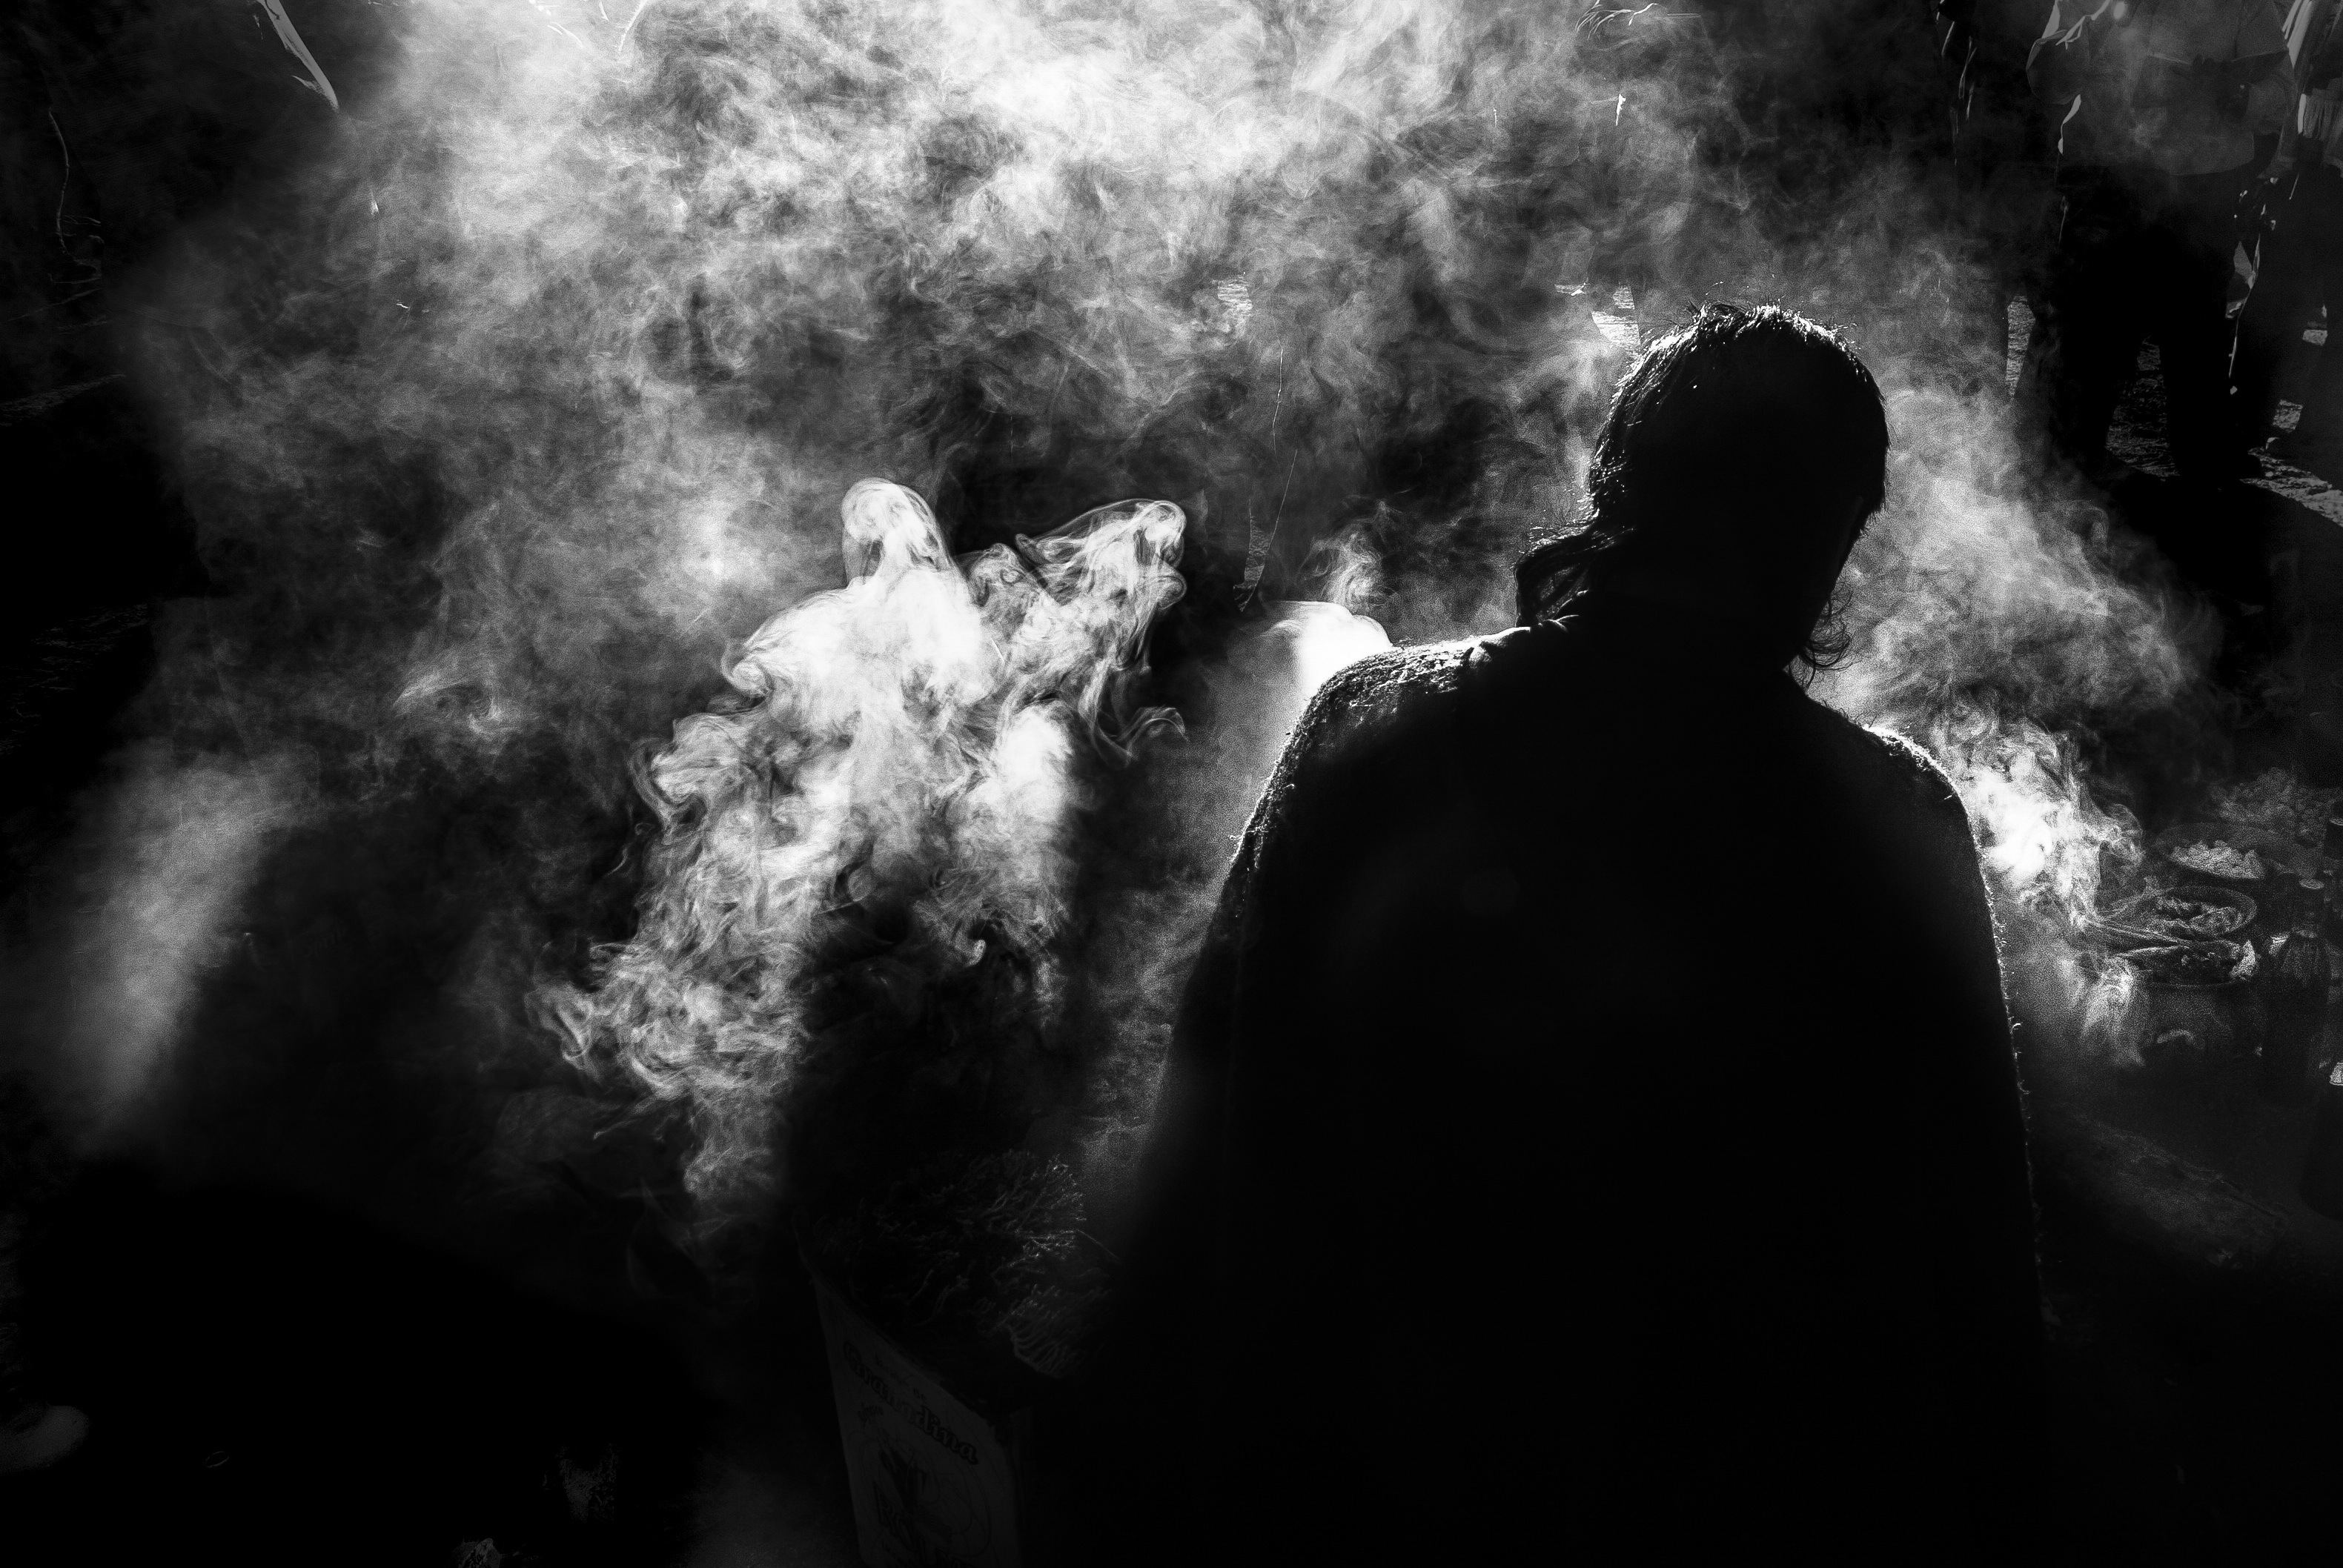
light, cloud, black and white, sunlight, atmosphere, mystical, smoke, ancient, darkness, black, monochrome, religious, ceremony, civilization, andean, ritual, monochrome photography, film noir